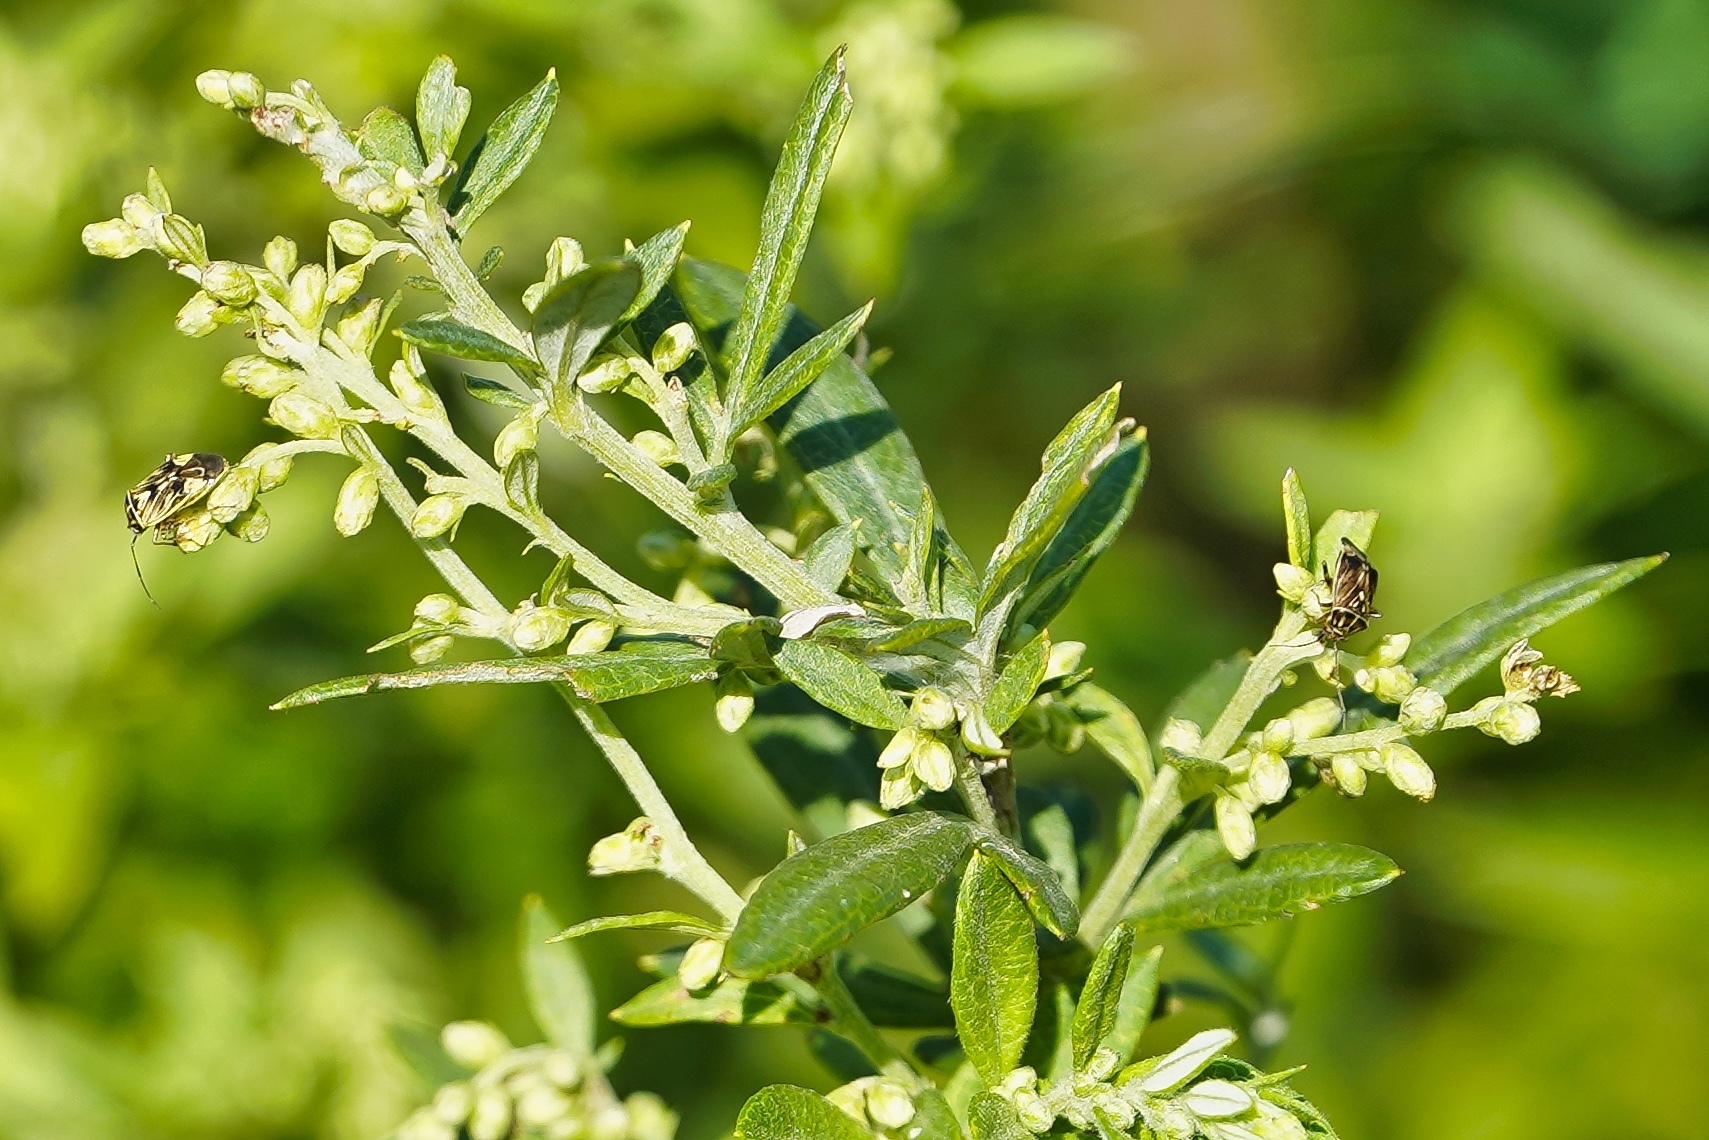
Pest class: lygus_bug